Ilyas Umakhanov

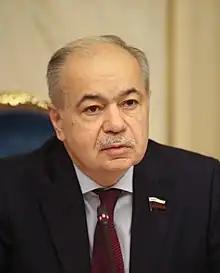
Umakhanov in 2021

Ilyas Magomed-Salamovich Umakhanov (Russian: Ильяс Магомед-Саламович Умаханов; born 27 March 1957), is a Russian politician, who was the Deputy Chairman of the Federation Council from 2010 to 2021, and serves as a senator of the executive power of the Republic of Dagestan since 2001.